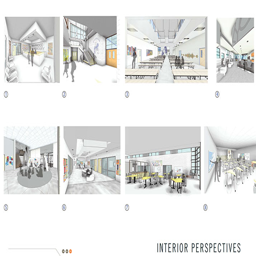
interior renderings of the new school building .